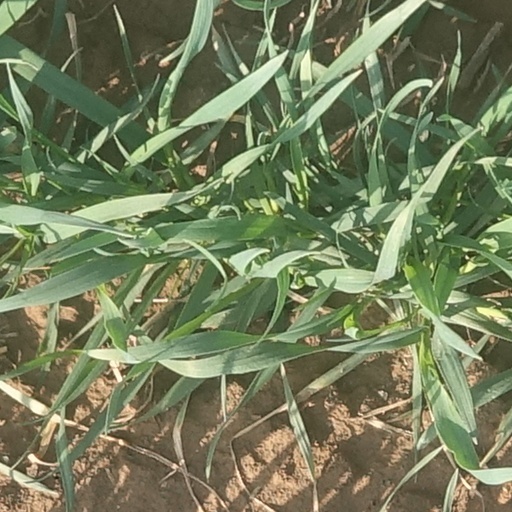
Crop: wheat